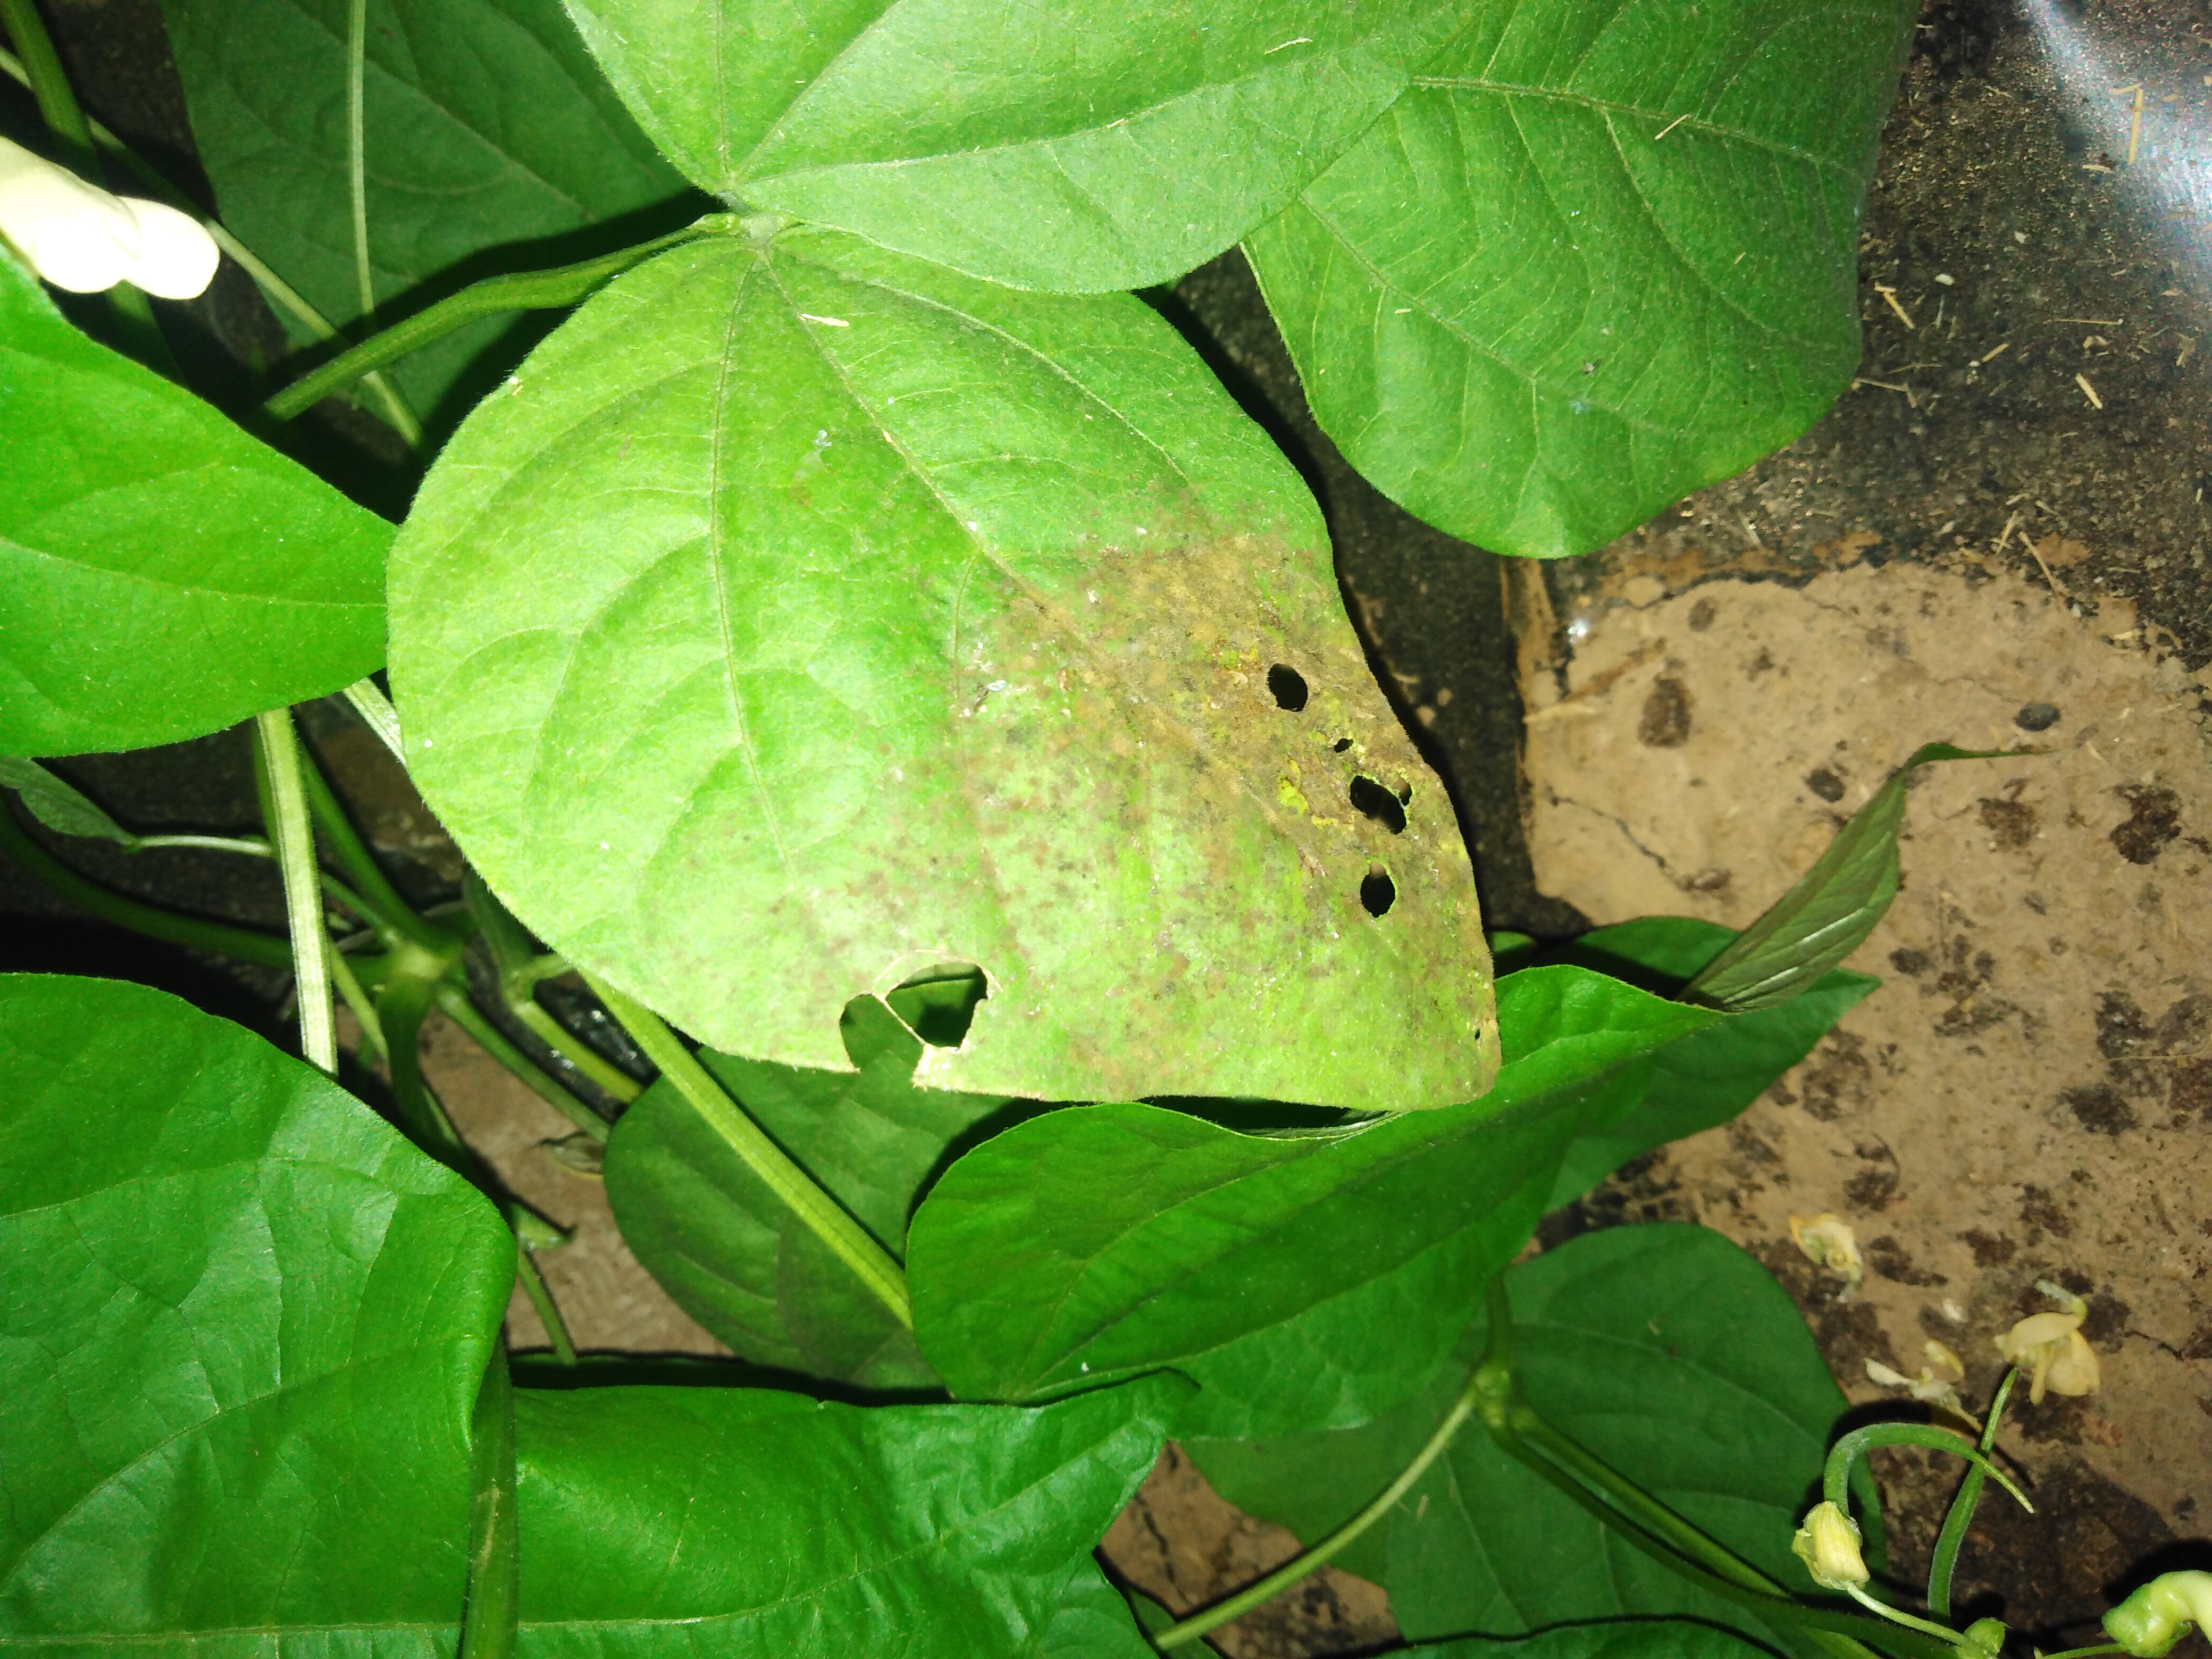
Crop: unknown
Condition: bean